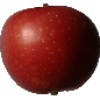
Label: Apple Braeburn 1